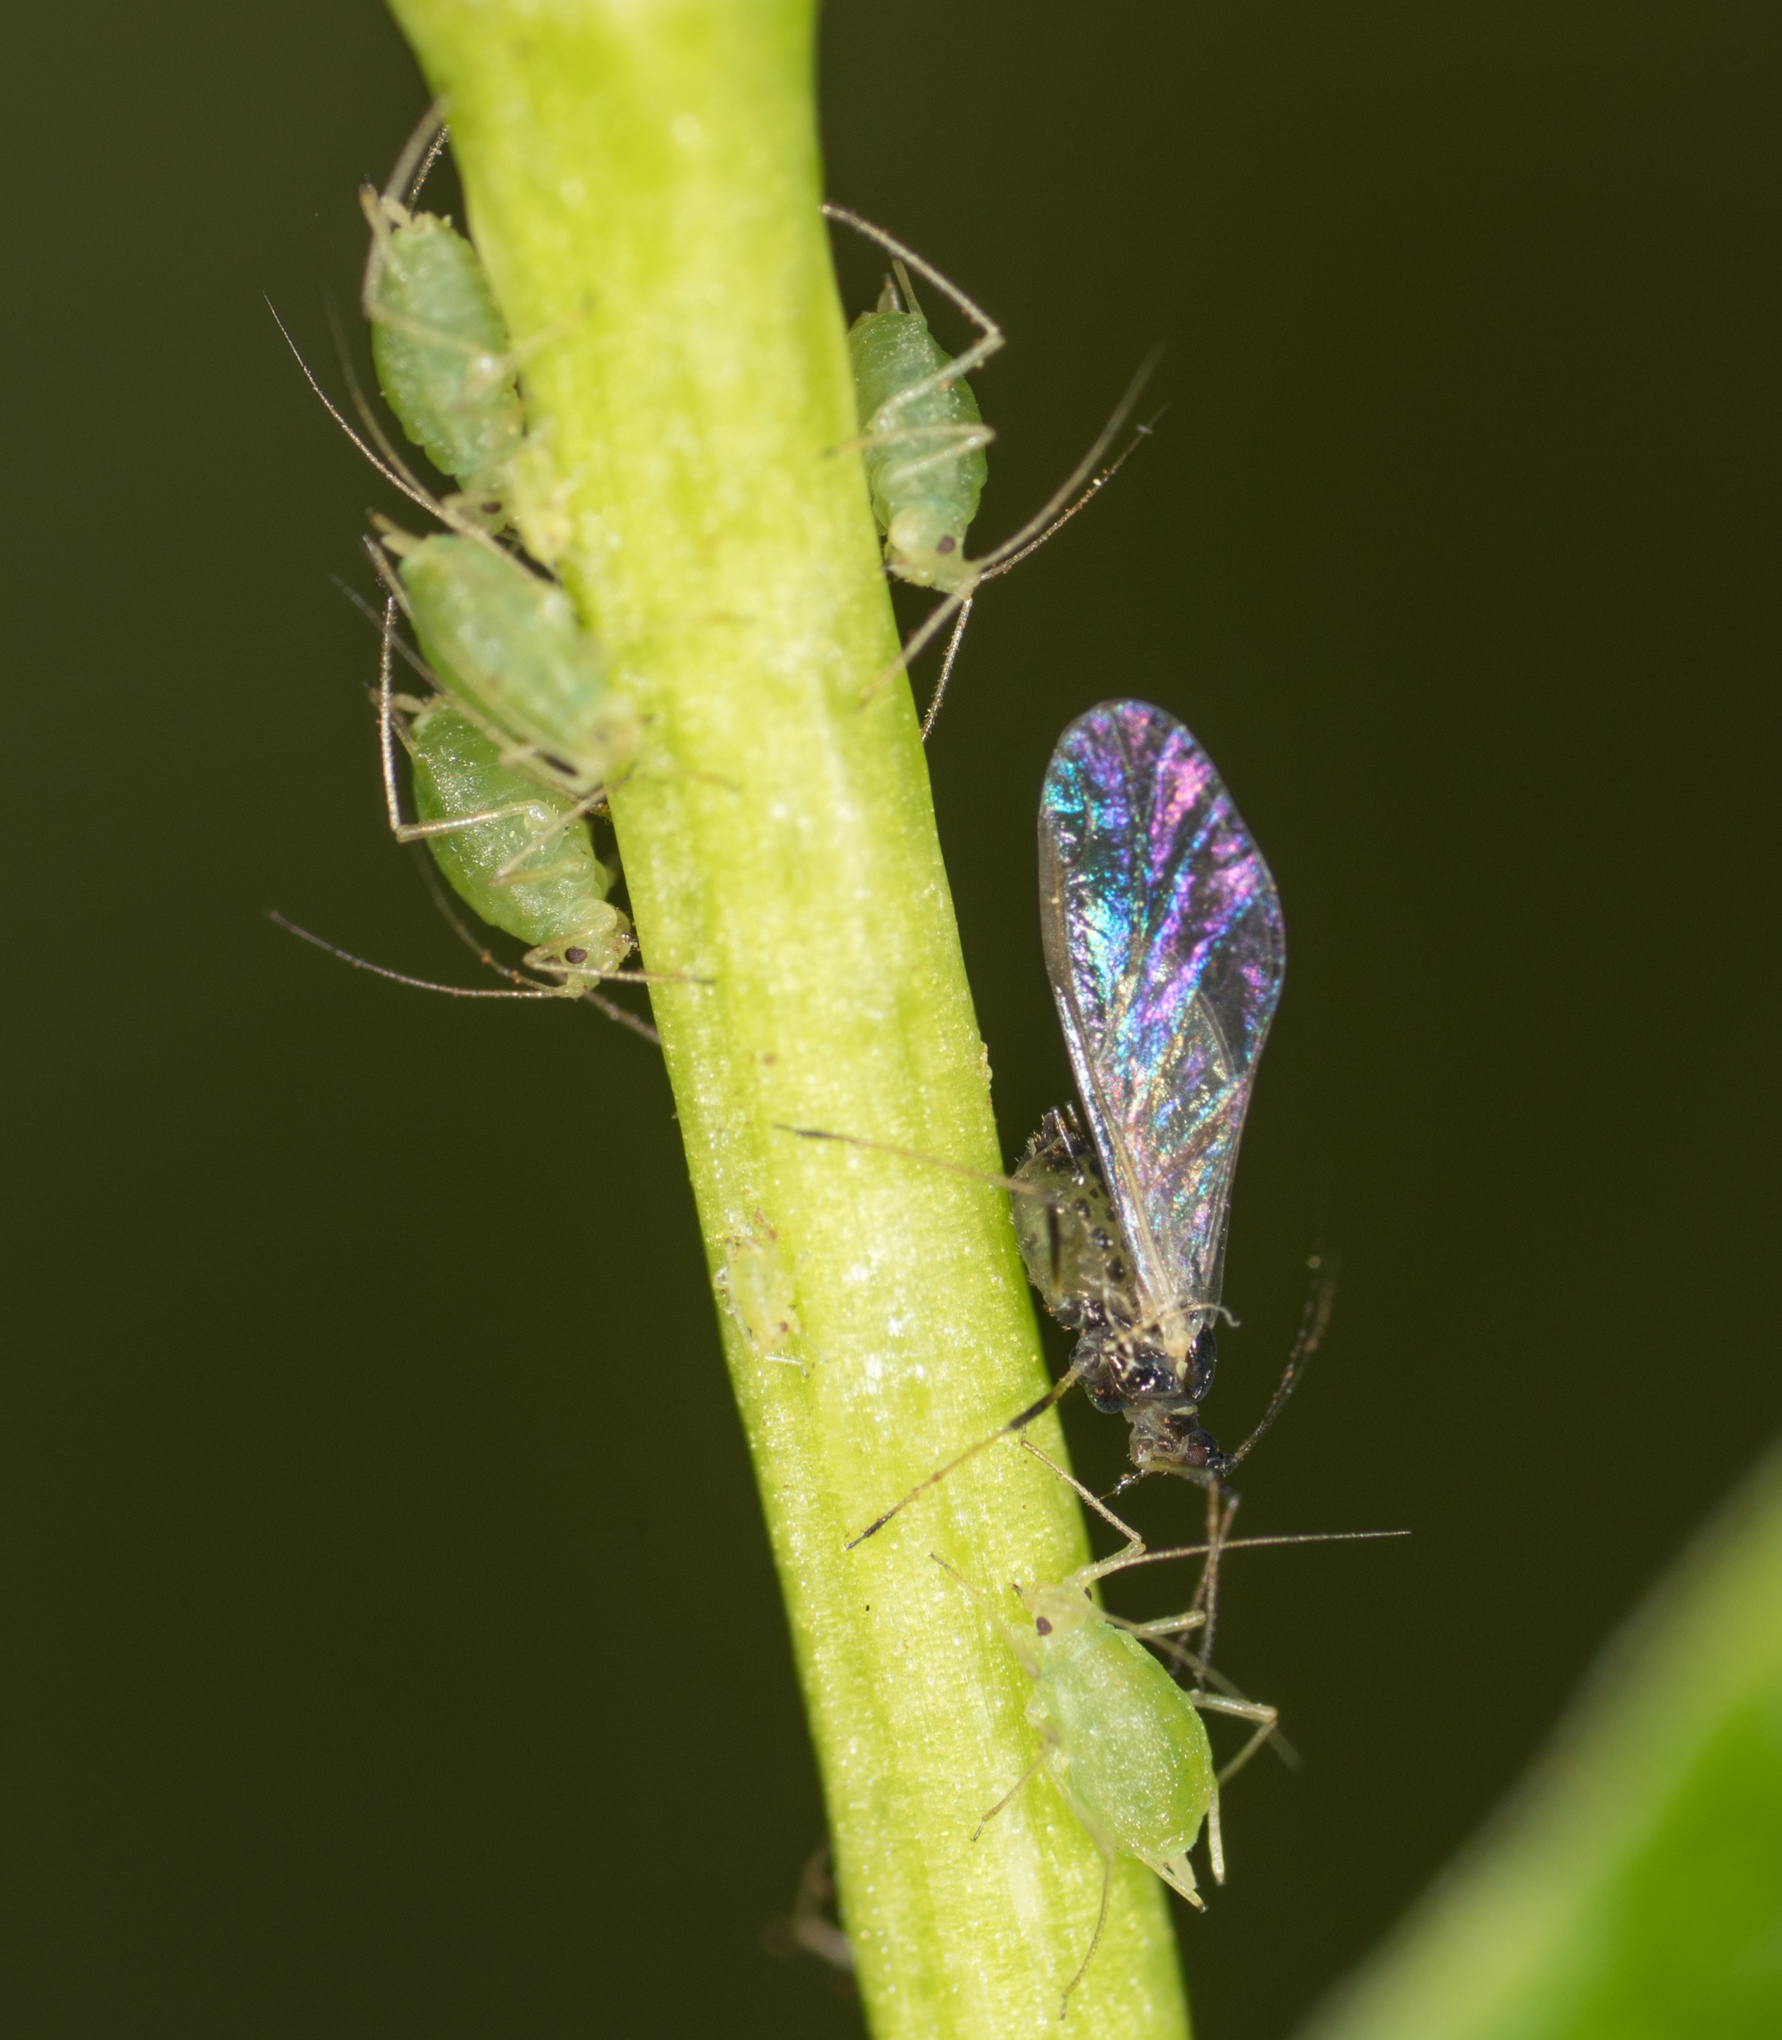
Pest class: green_peach_aphid